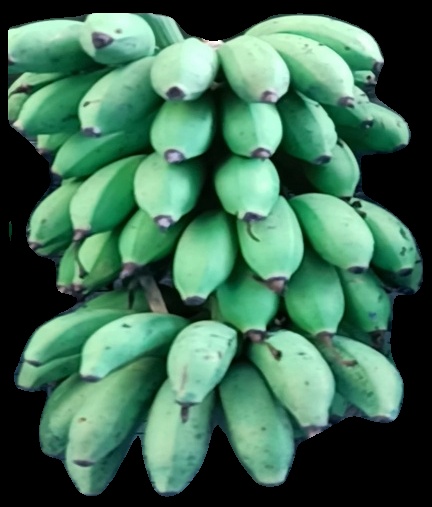
Variety: rasbale
Grade: grade2